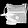
Label: Bag